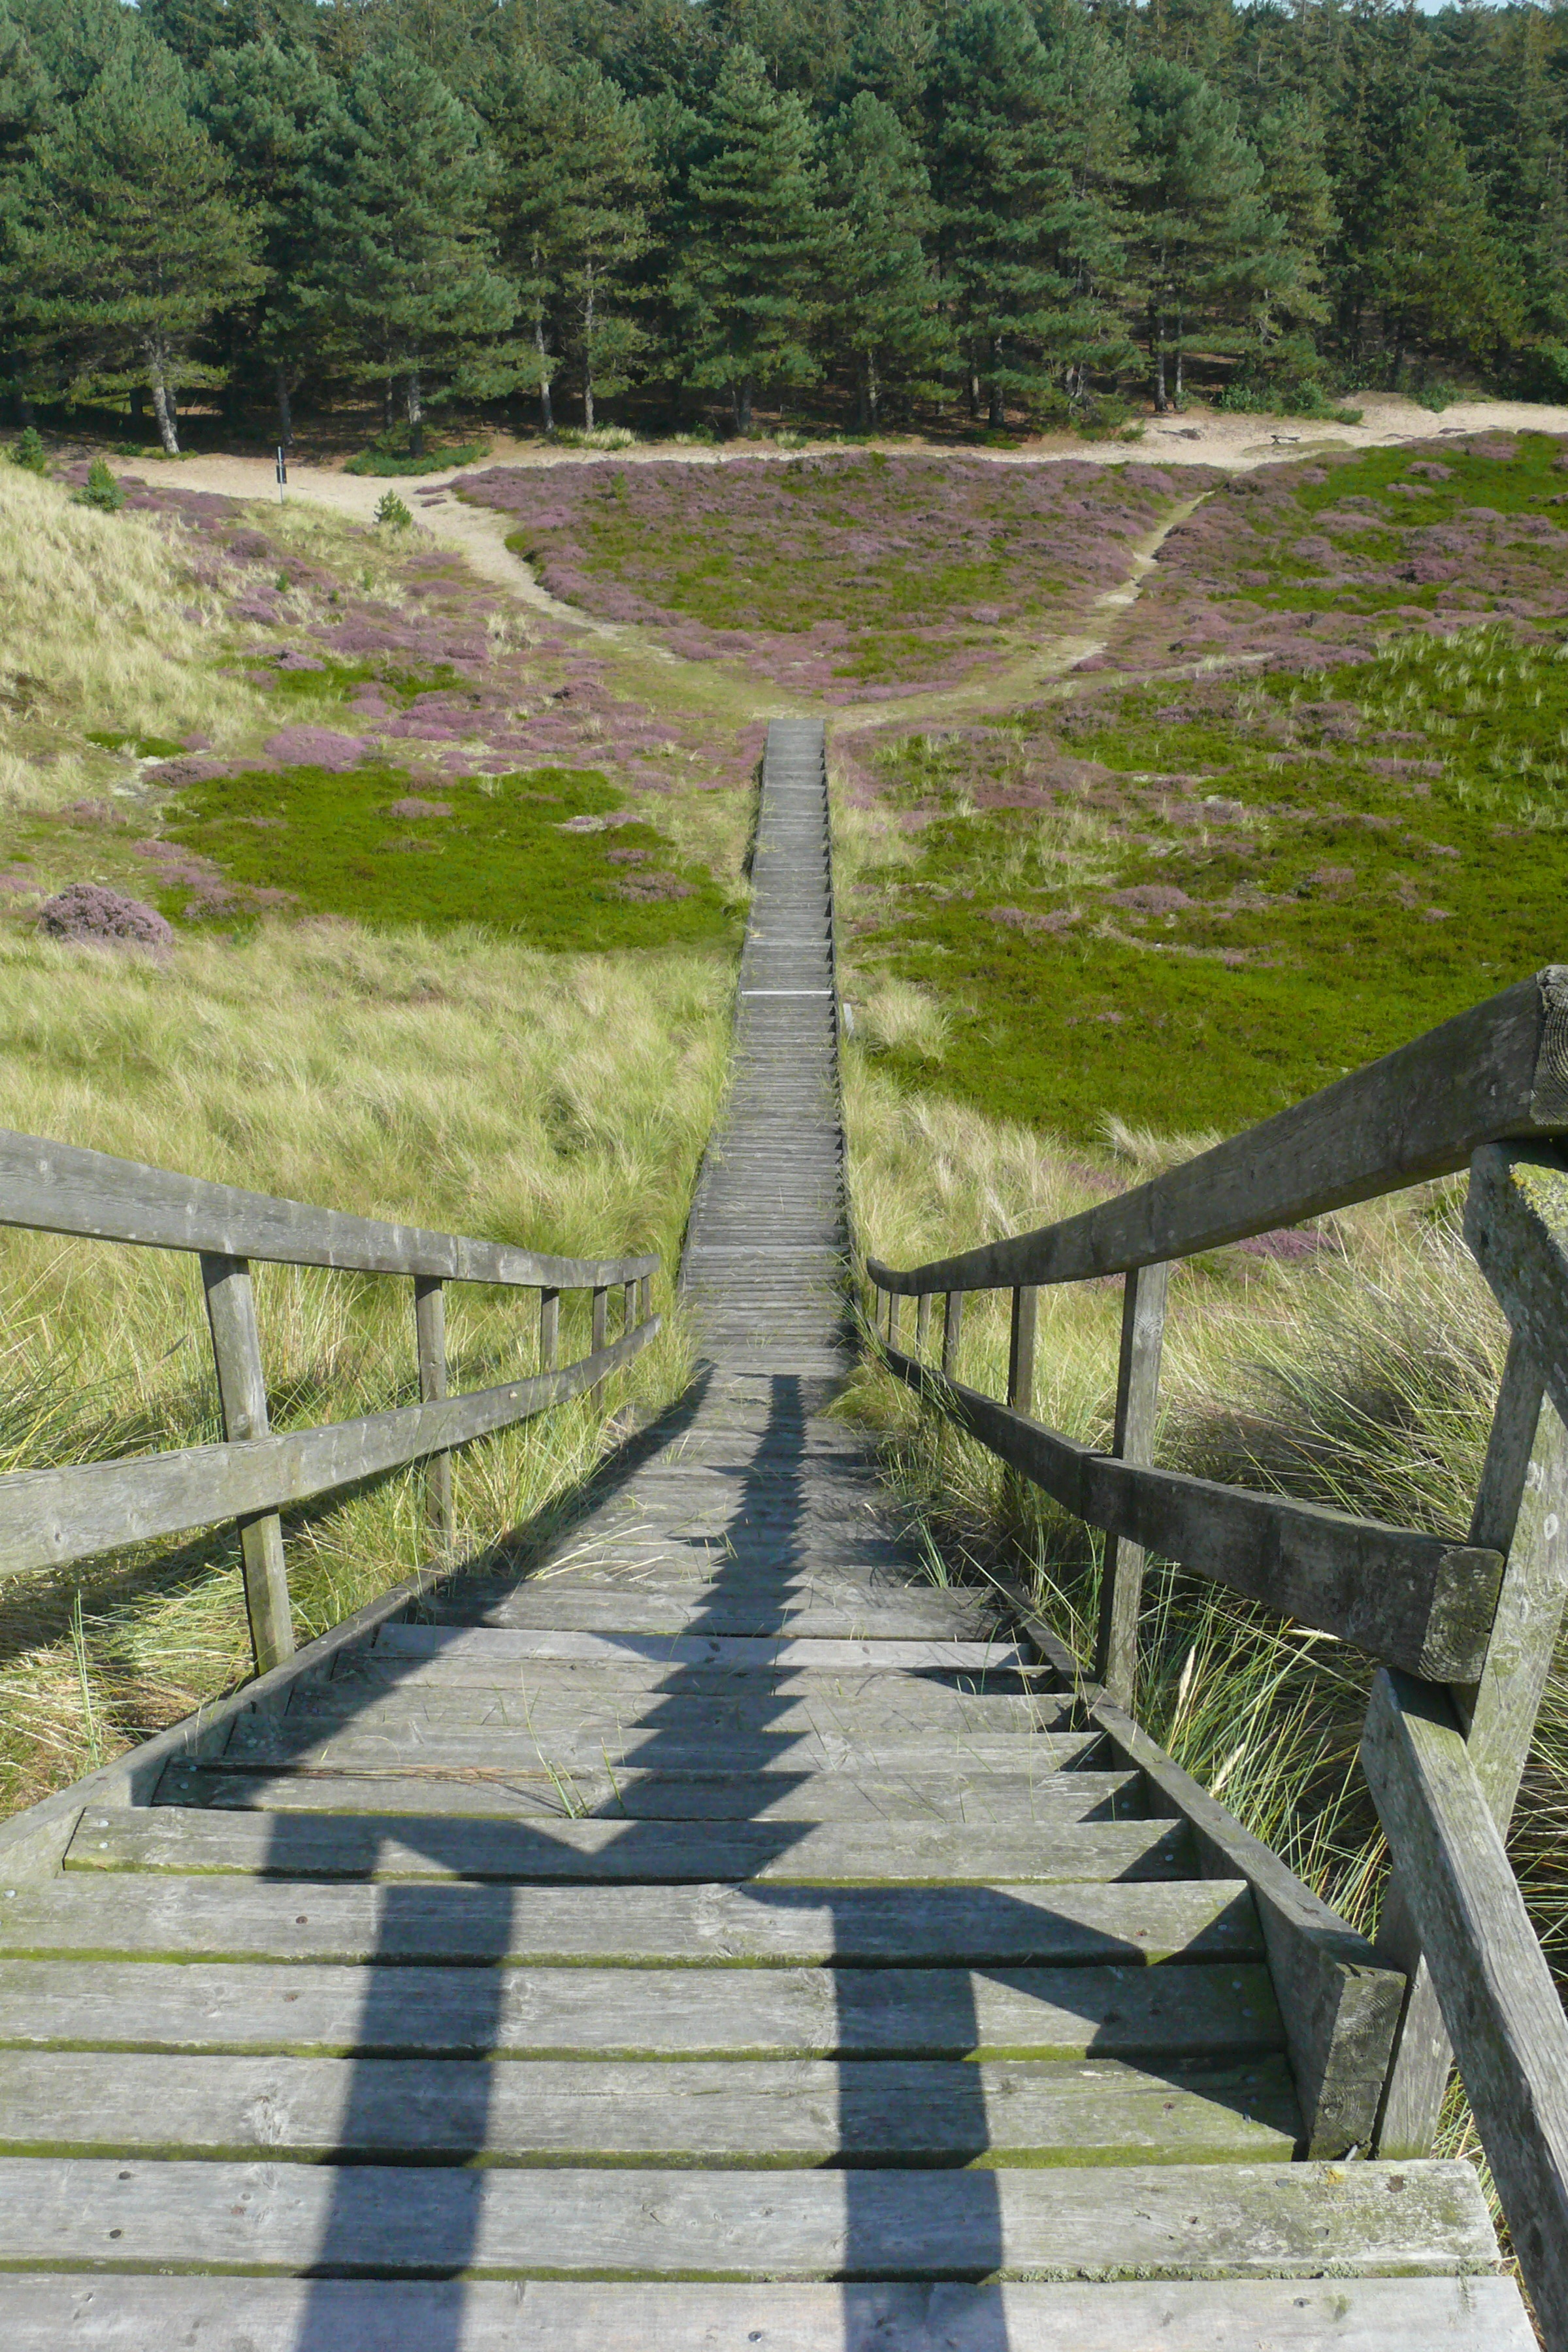
wood, trail, bridge, building, staircase, walkway, railing, reservoir, descent, waterway, stairs, downhill, down, rise, heather, heide, emergence, gradually, get off, erika, amrum, heathland, nature reserve, stair step, finish, wood stairs, descend, wooden planks, staircase finish, nonbuilding structure